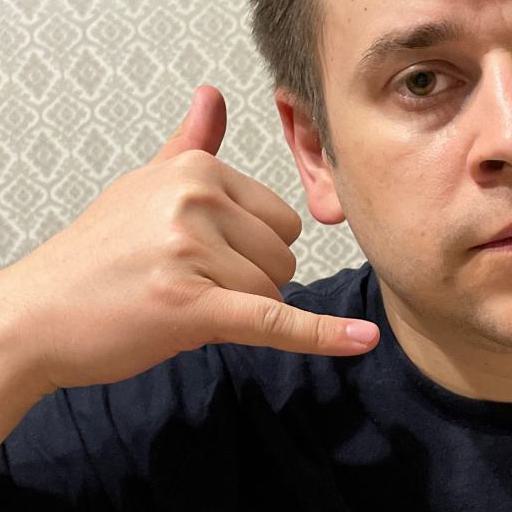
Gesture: call